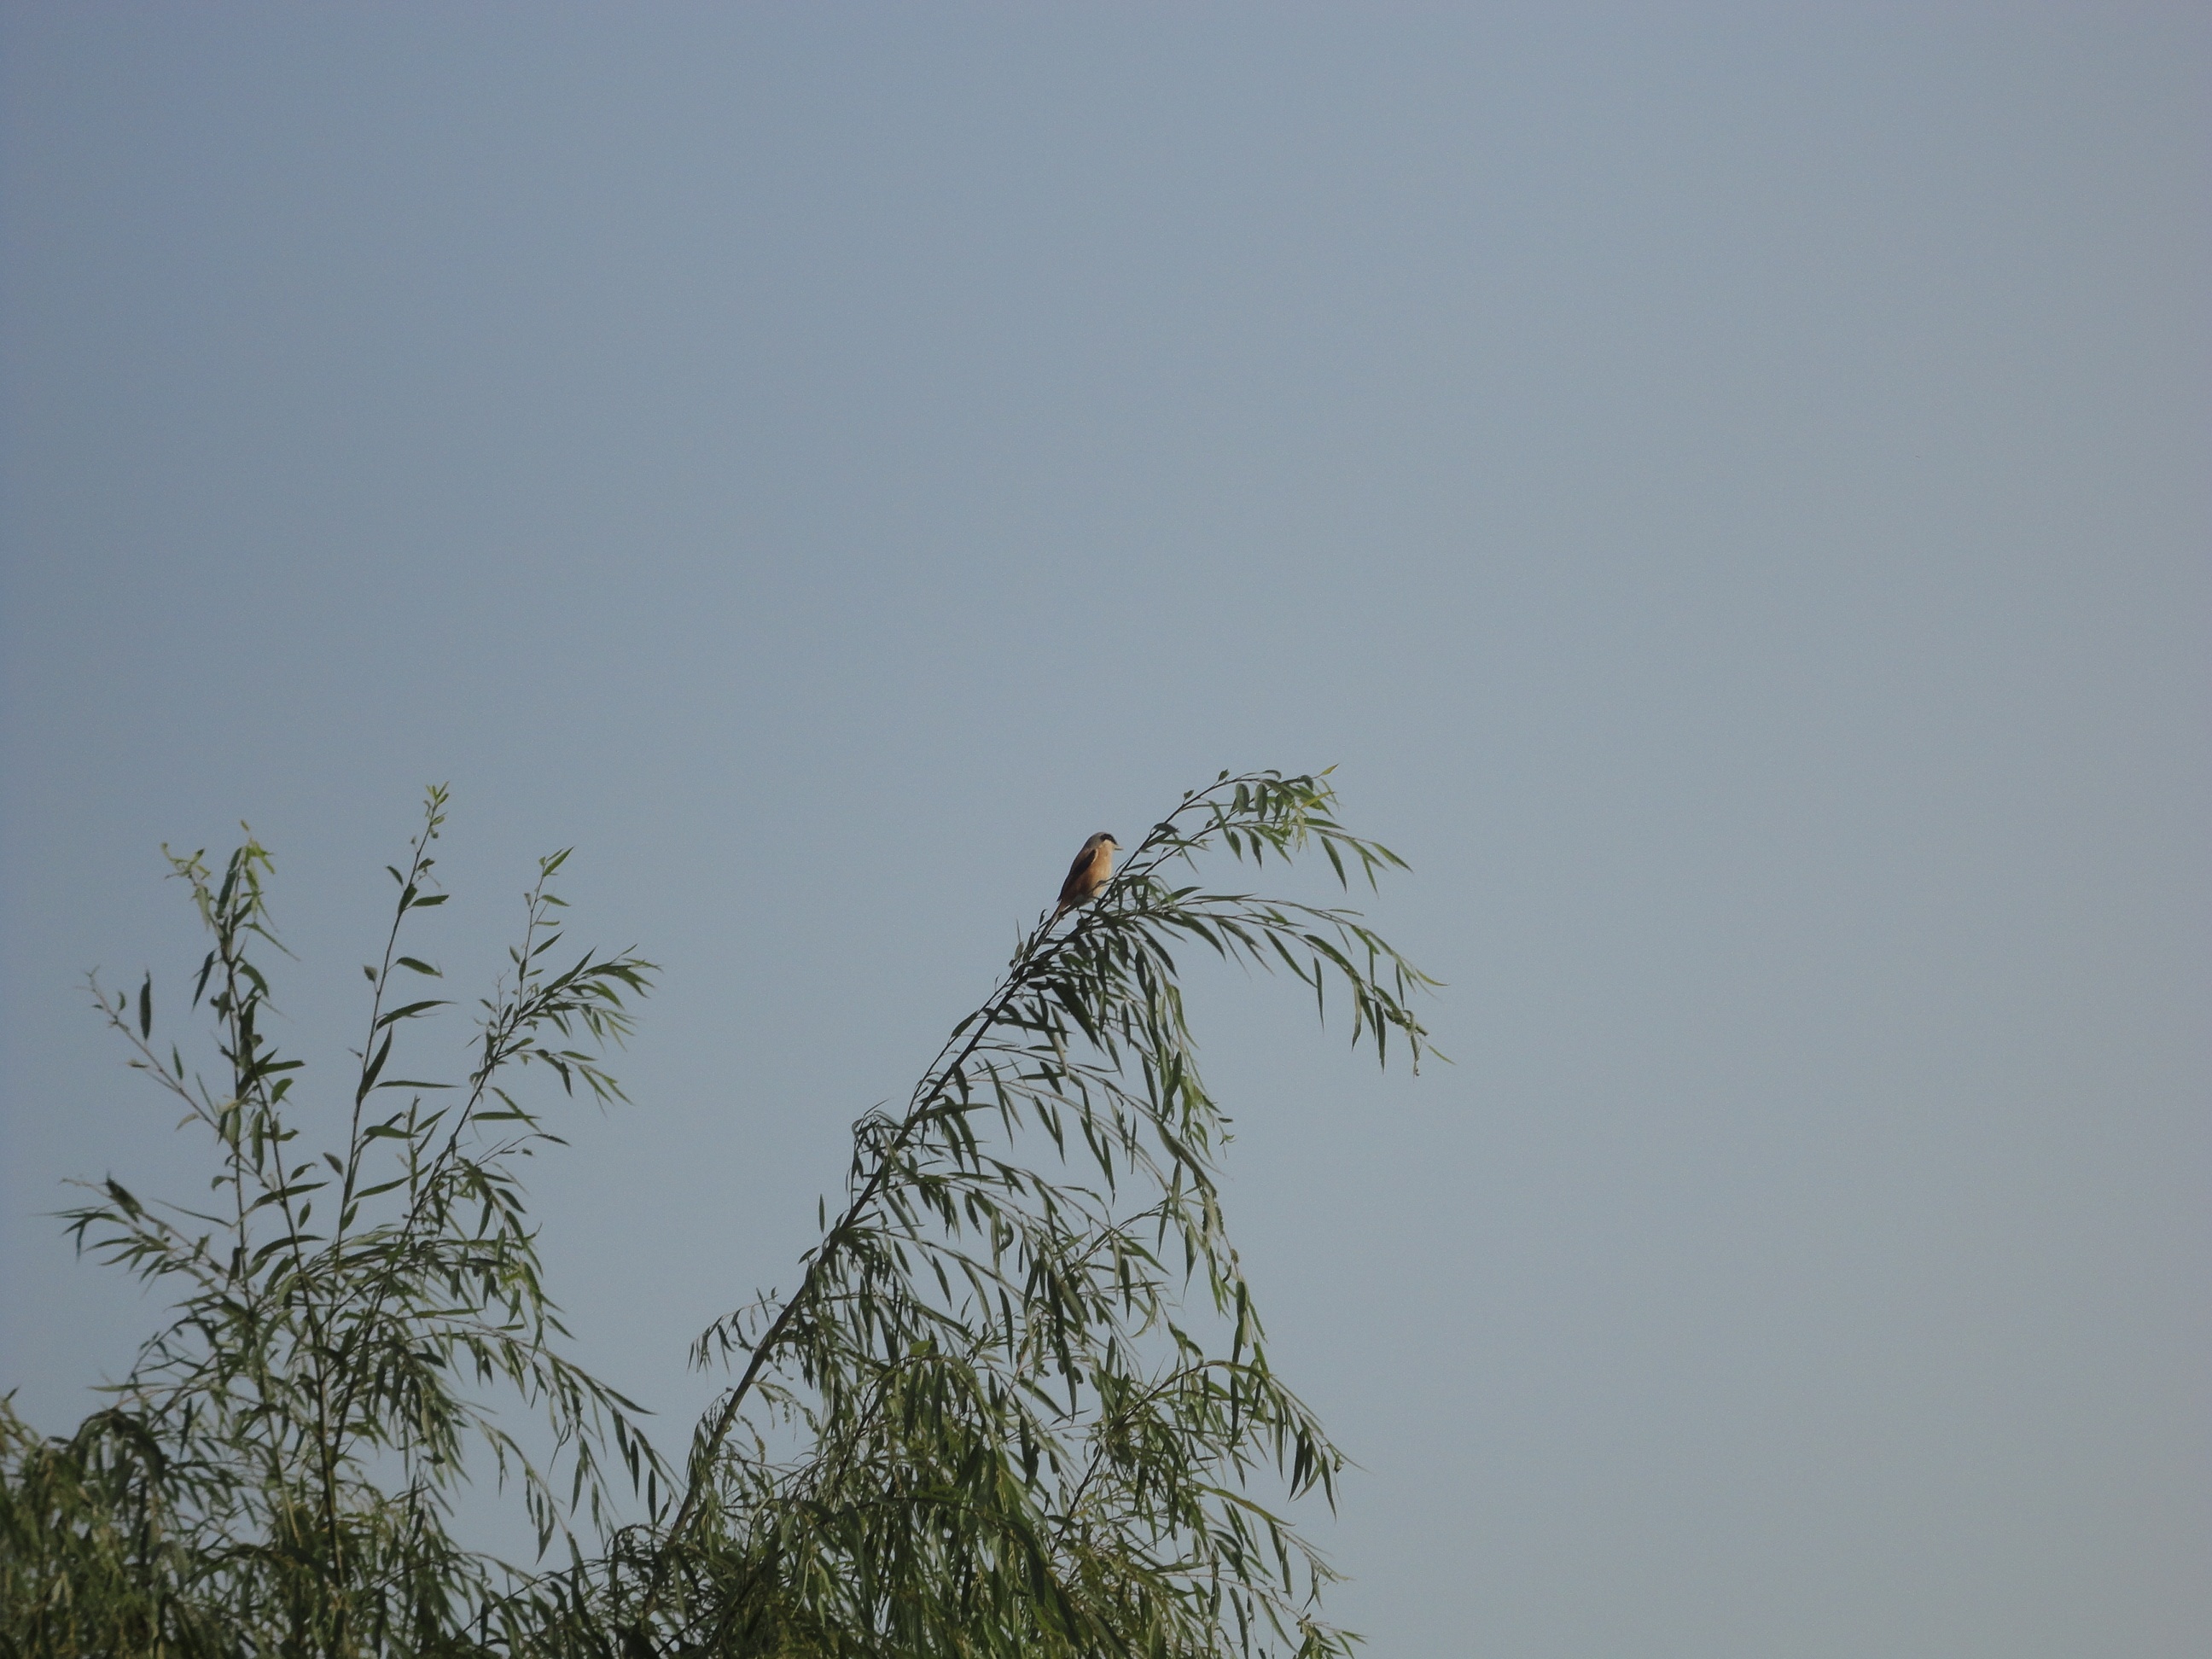
tree, nature, grass, branch, bird, plant, sky, leaf, flower, wind, green, flora, fauna, atmospheric phenomenon, grass family, atmosphere of earth, woody plant